2019 Trump–Ukraine scandal

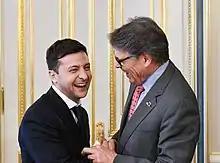
Former Secretary of Energy Rick Perry (R) with Zelenskyy (L) at Zelenskyy's inauguration, May 2019

As of May 16, 2019, when the prosecutor general's office cleared Biden and his son of alleged corruption, there is no evidence that Biden acted to protect his son's involvement with Burisma, although Trump, Giuliani, and their allies have fueled speculation. Shokin's successor, Yuriy Lutsenko, initially took a hard line against Burisma, but within a year, Lutsenko announced that all legal proceedings and pending criminal allegations against Zlochevsky had been "fully closed". In a related 2014 investigation by the United Kingdom, British authorities froze U.K. bank accounts tied to Zlochevsky; however, the investigation was later closed due to a lack of evidence. Lutsenko said in May 2019 that there was no evidence of wrongdoing by the Bidens, but he was planning to provide information to Attorney General William Barr about Burisma board payments so American authorities could verify whether Hunter Biden had paid U.S. taxes.